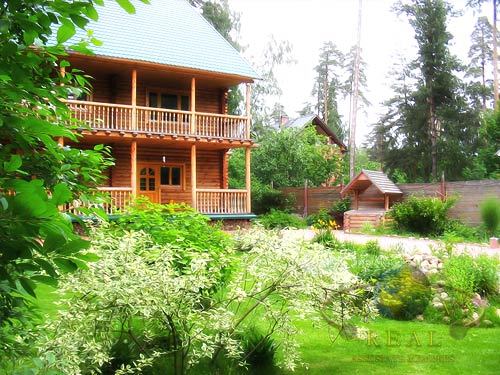
Label: not_food